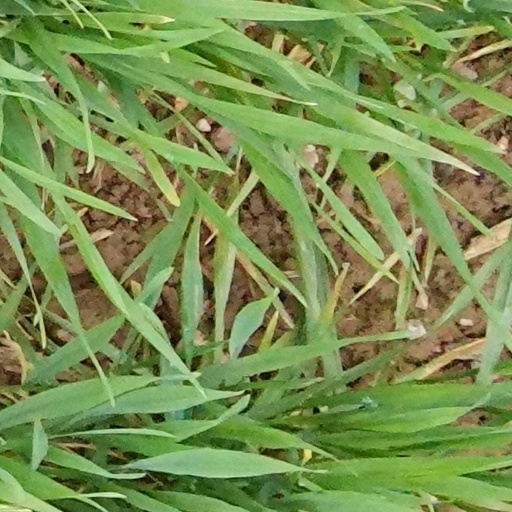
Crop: wheat